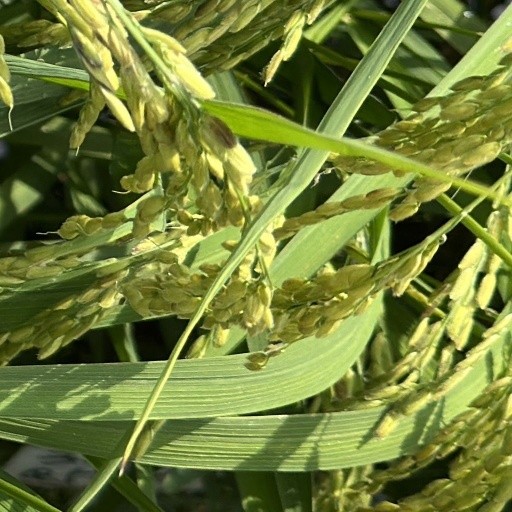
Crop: rice